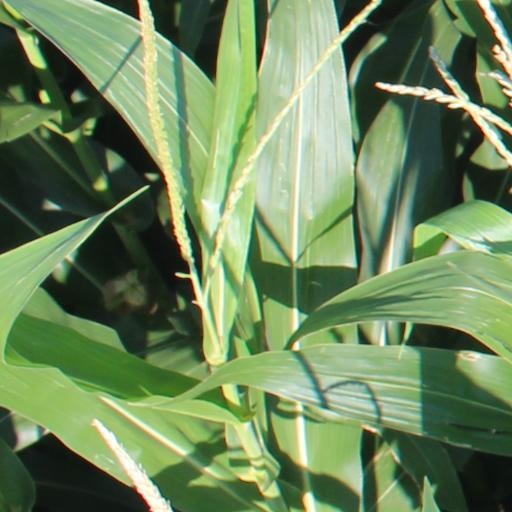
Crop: maize; corn